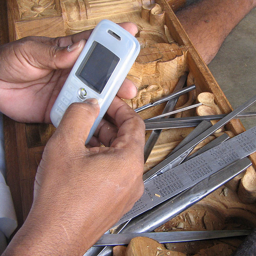
Hands holding a smart phone over a wood working bench.
Two hands holding a cellphone near woodworking equipment
Someone is holding a cell phone with a case on it.
A man pauses his carpentry work to check his phone.
A person's hands holding a white cell phone.